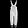
Label: Trouser